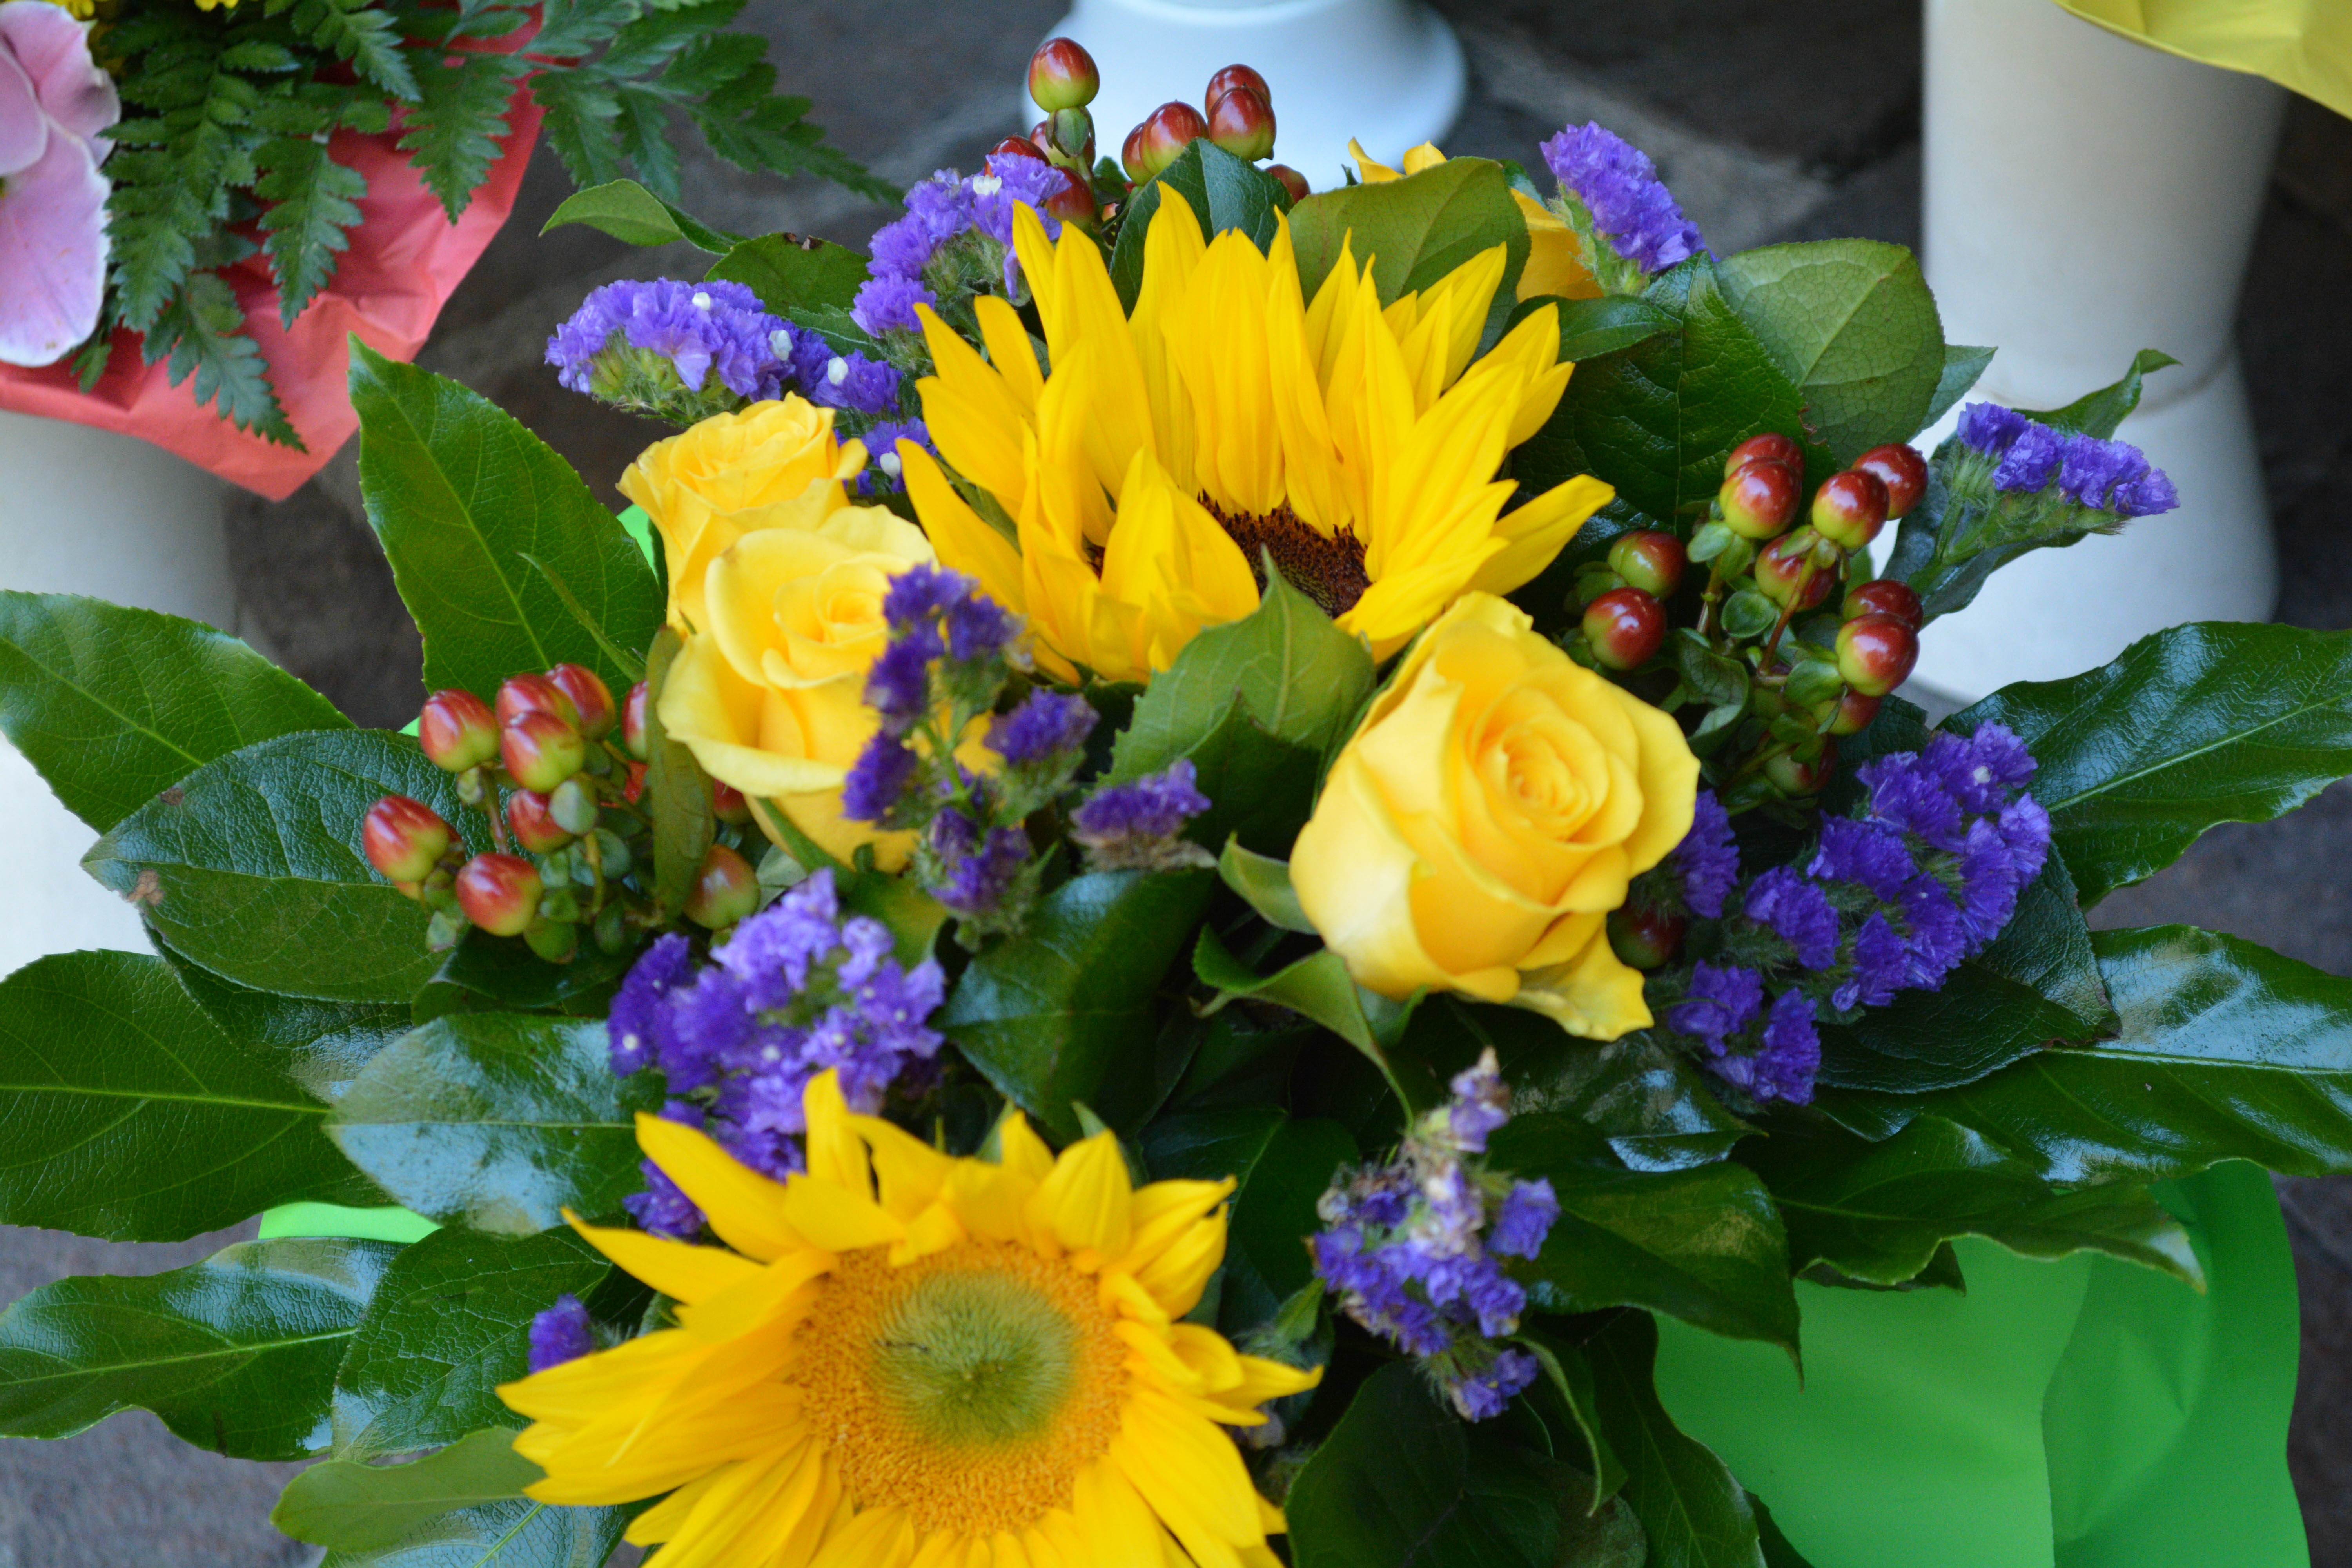
plant, flower, italy, yellow, flora, wildflower, bozen, trentino, bolzano, northernitaly, floristry, flowering plant, flower bouquet, cut flowers, floral design, annual plant, land plant, flower arranging